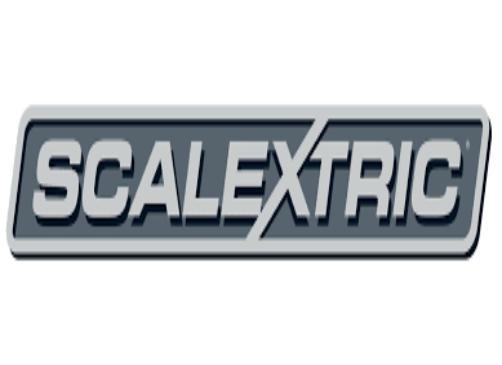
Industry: Transportation